Fantasiestücke, Op. 12

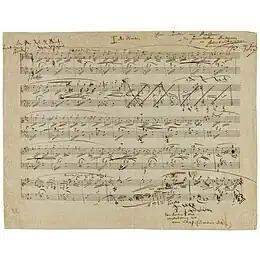
First page of Schumann's draft for "Des Abends"

1. "Des Abends" ("In the Evening") in D major / "Sehr innig zu spielen" (Play very intimately)